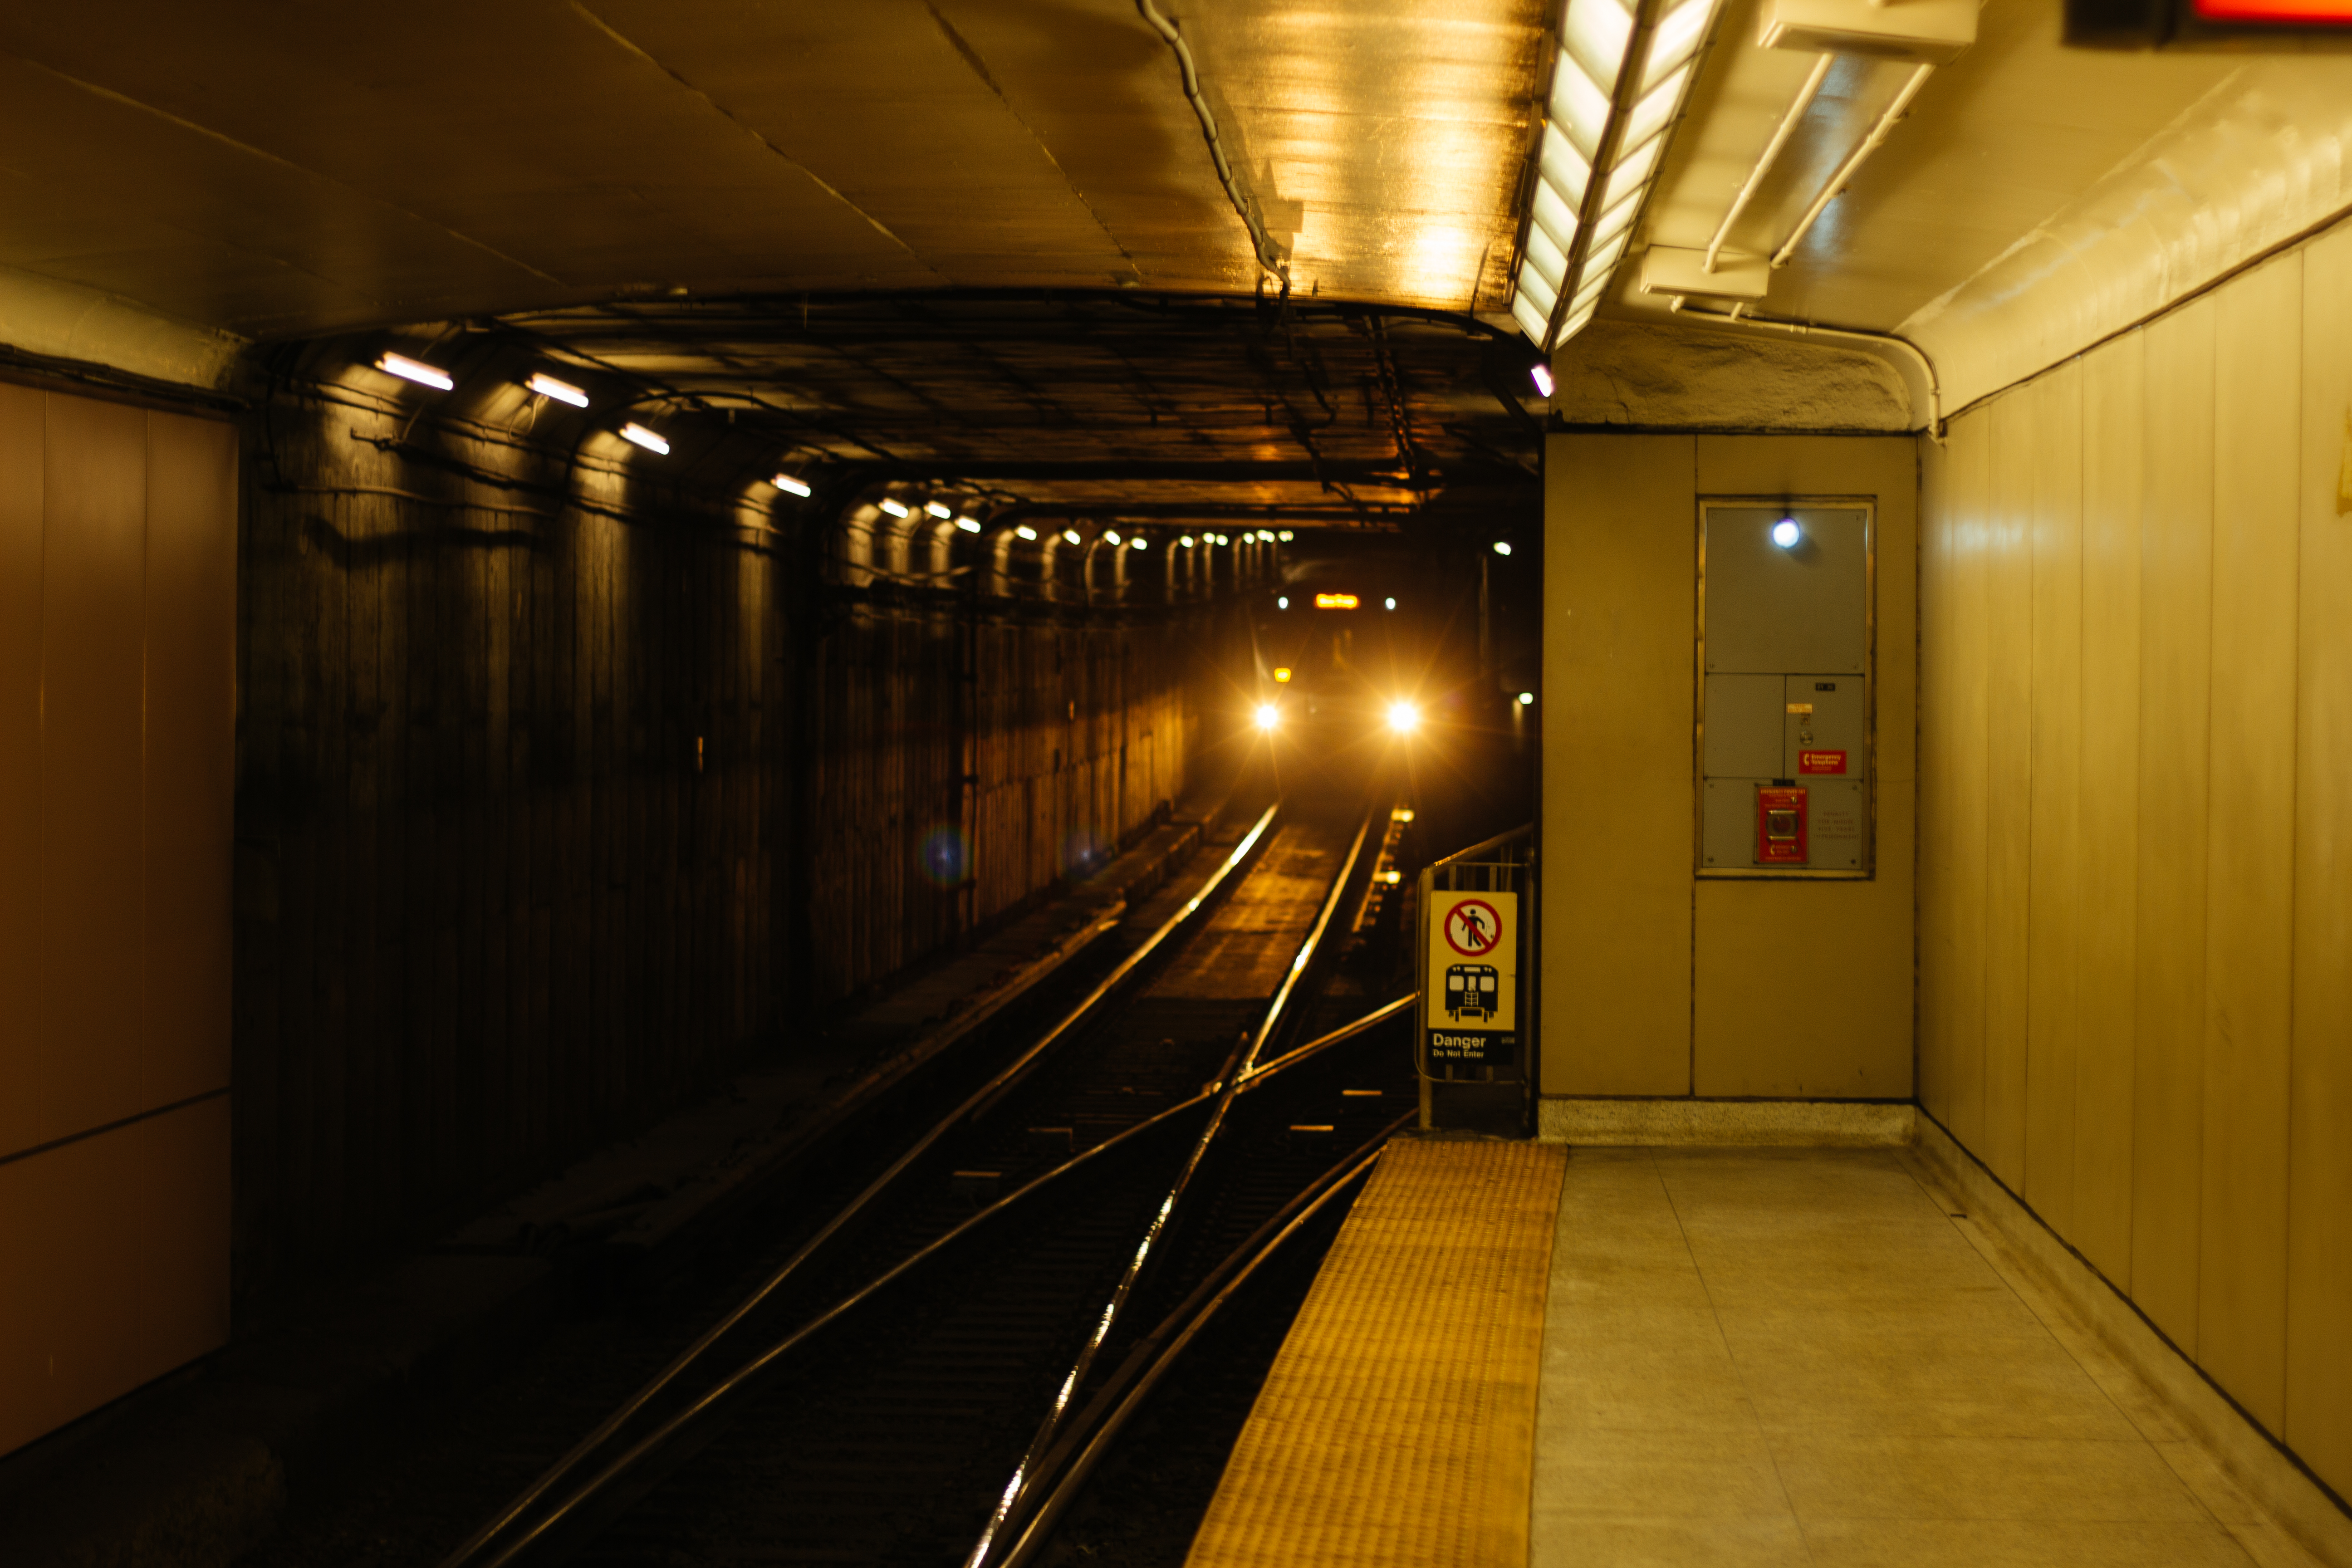
light, railway, train, tunnel, subway, transport, hall, train station, platform, public transport, interior design, metro station, lights, rapid transit